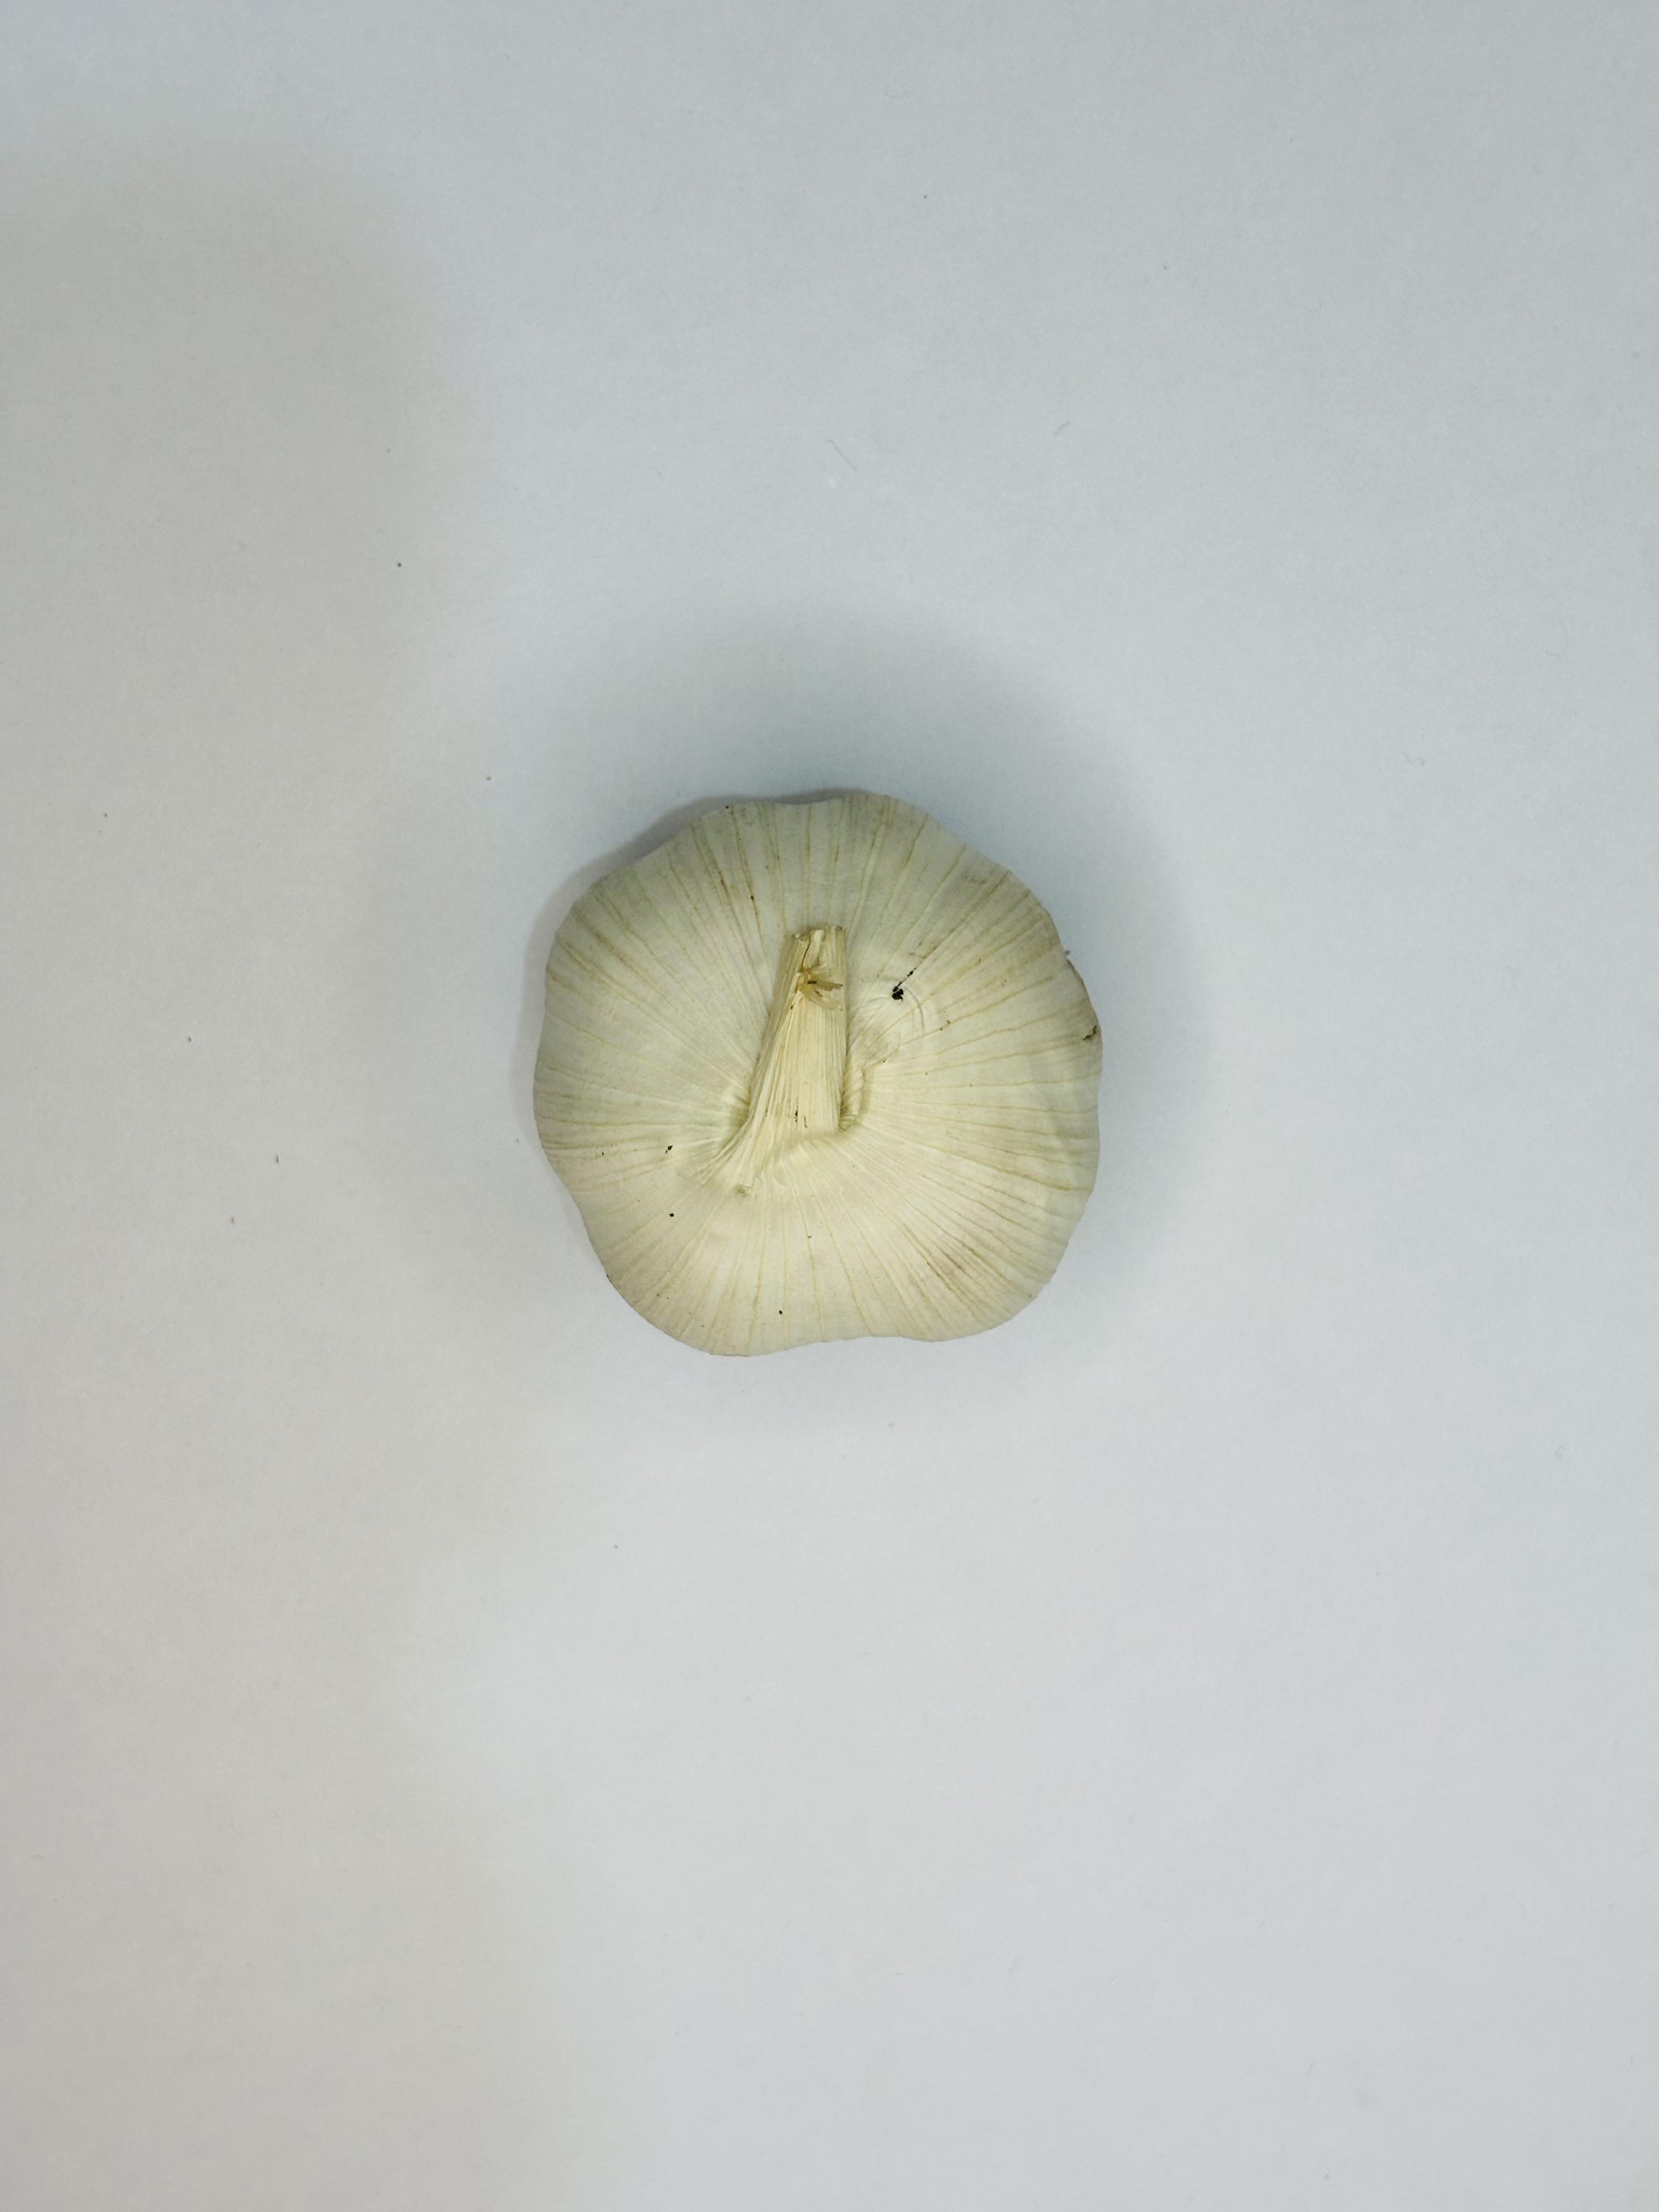
Label: Garlic